Clare Glens

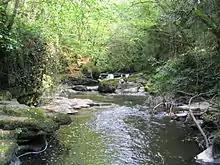

The Clare Glens are a wooded area with a path up the red sandstone gorge separated by the banks of the Clare river, which separates Counties Tipperary and Limerick, Ireland. It is located approximately 4 km from Newport, County Tipperary, approximately 5 km from Murroe on the R506 road.